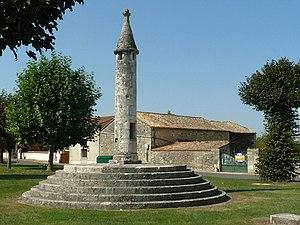
lanterne des morts de Pranzac (16), France
Cerny-en-Laonnois : au Mémorial du Chemin des Dames. Construite en 1963. Inscrite au titre des monuments historiques le 28 mars 2017.
La lanterne des morts de Pranzac est une lanterne des morts, c'est-à-dire une tour surmontée d'un pavillon ajouré dans lequel on hissait, au crépuscule, une lampe allumée, supposée servir de guide aux défunts, et elle est située à Pranzac, en France.
Cet article recense les monuments historiques français classés en 1905.
Pranzac est une commune du Sud-Ouest de la France, située dans le département de la Charente.